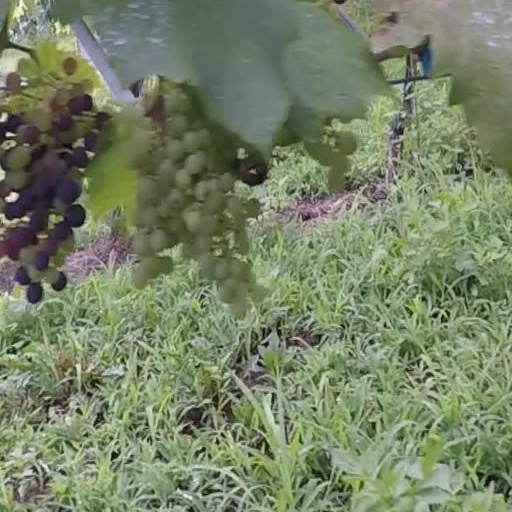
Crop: grape